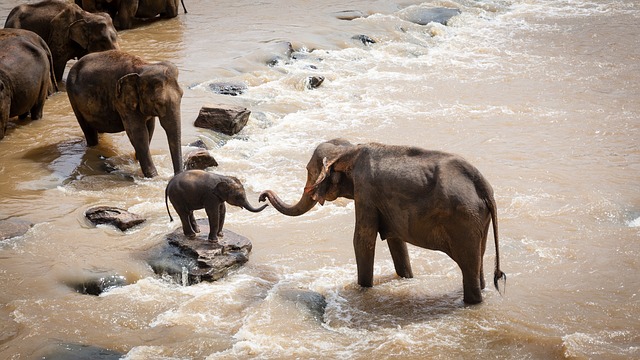
Label: elephant